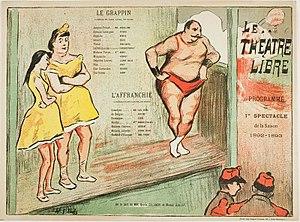
Le Théâtre-Libre est un mouvement théâtral né dans une salle du 18ᵉ arrondissement de Paris, créé par André Antoine en 1887 afin de rénover le spectacle au moyen d'une mise en scène réaliste et par l'interprétation de jeunes écrivains naturalistes français et étrangers.